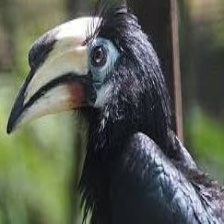
Species: VISAYAN HORNBILL
Scientific name: PENELOPIDES PANINI
ImageNet parent category: hornbill